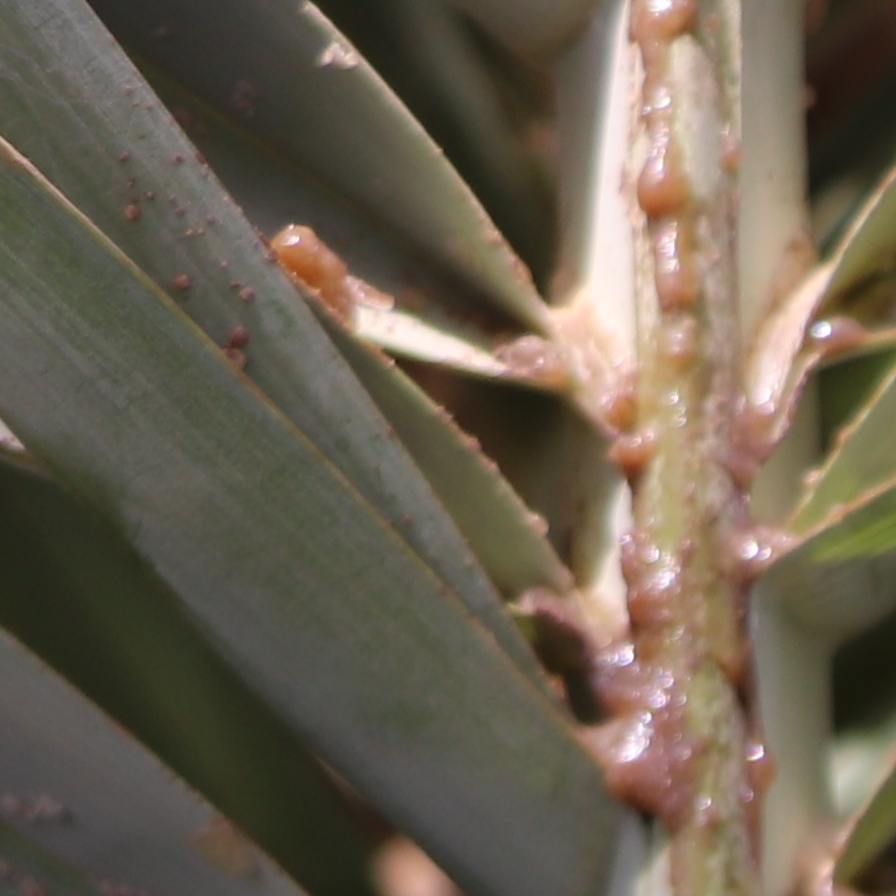
Label: Dubas